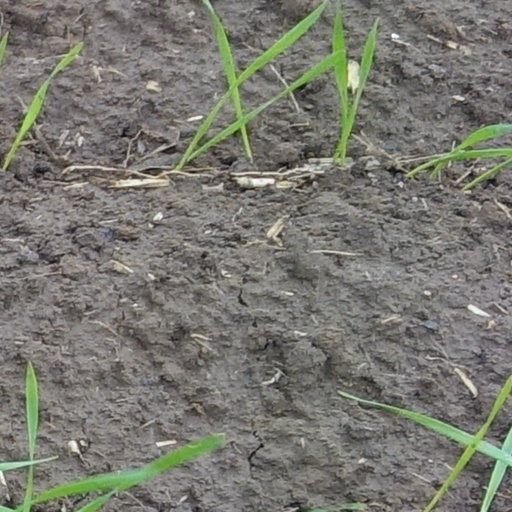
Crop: wheat